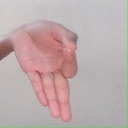
अक्षर: ज्ञ